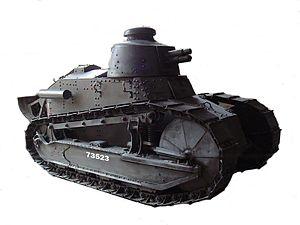
Char Renault FT-17
Le Groupe spécial de garde républicaine mobile était une unité blindée de la Gendarmerie nationale française implantée à Versailles-Satory entre 1933 et 1940.
Cartier Tank est une série de montres de la marque Cartier.
Le Groupement blindé de gendarmerie mobile, est implanté à Versailles-Satory. Depuis le 1ᵉʳ janvier 2020, il est commandé par un général de brigade.